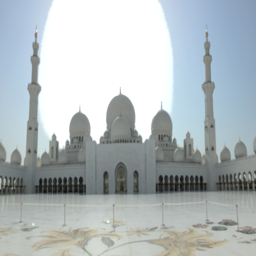
mughal structure is one of the most beautiful places in the world .